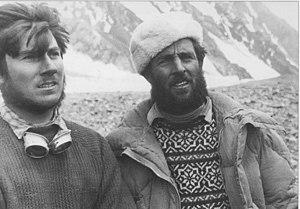
Walter Bonatti, né le 22 juin 1930 à Bergame, et mort à Rome le 13 septembre 2011, est un alpiniste, guide de haute montagne, journaliste et photographe italien. Il abandonne l'alpinisme de haut niveau en 1965, après avoir réussi l'ouverture d'une voie directe en hivernale et en solitaire dans la face nord du Cervin.
L’expédition italienne au K2 de 1954 est une expédition alpine parrainée par le Club alpin italien, par le Conseil national de la recherche, l'Istituto Geografico Militare et l’État italien. Sa conduite est confiée à Ardito Desio. Le 31 juillet 1954, deux membres de l'expédition atteignent le sommet du K2 — la deuxième montagne la plus élevée au monde derrière l'Everest — pour la première fois de l'Histoire.